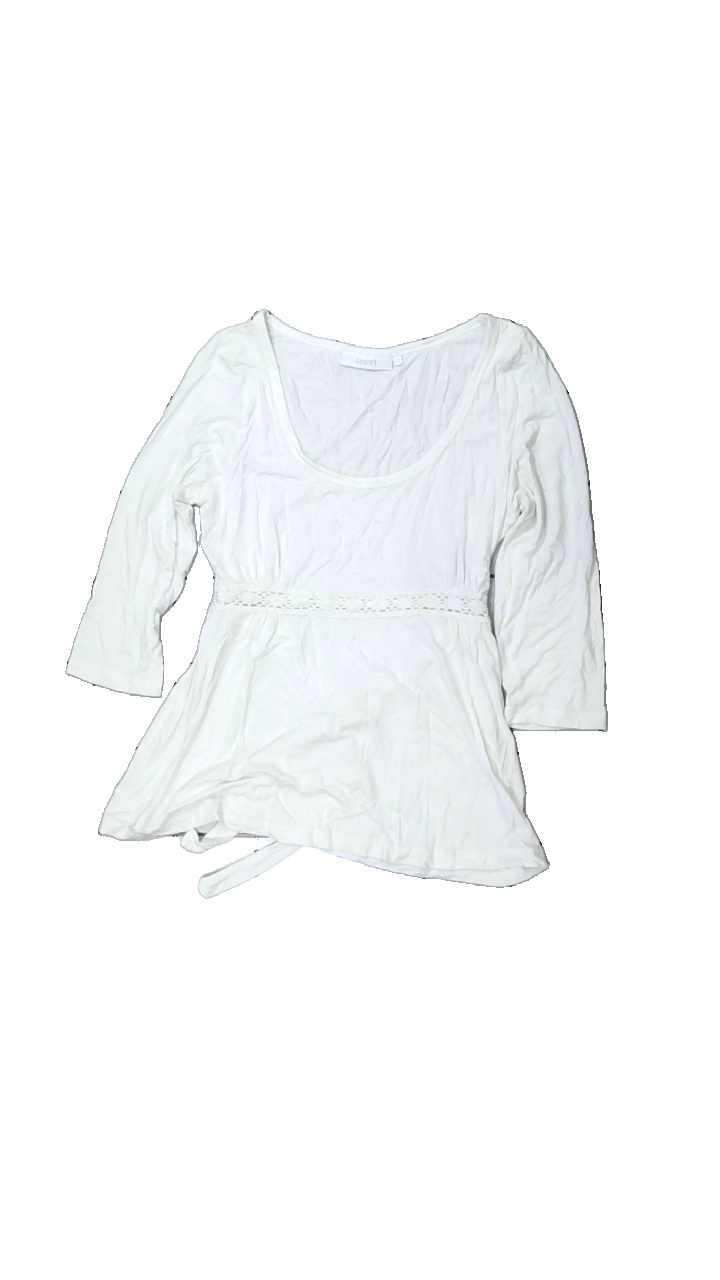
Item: Top (Ladies)
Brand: Cue
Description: vit tröja med trekvartsärmar och fastsytt skärp i midjan, fläck på arm
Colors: White
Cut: Regular
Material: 100% viscose
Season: All
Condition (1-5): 3
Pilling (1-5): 5
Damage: fläck arm
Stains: Major
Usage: Export
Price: <50